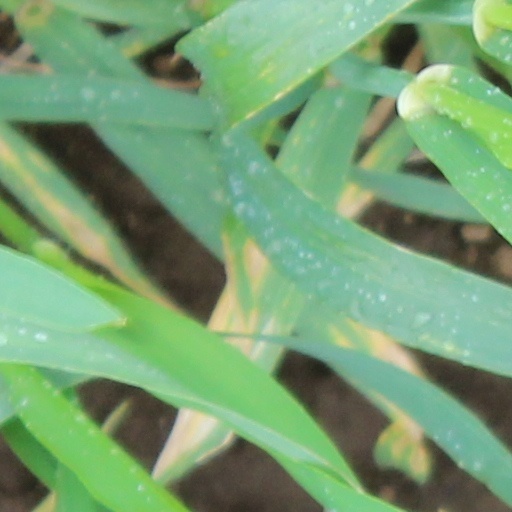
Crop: wheat